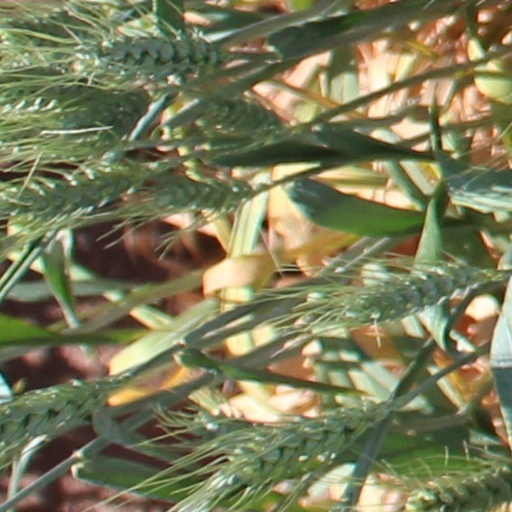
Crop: wheat